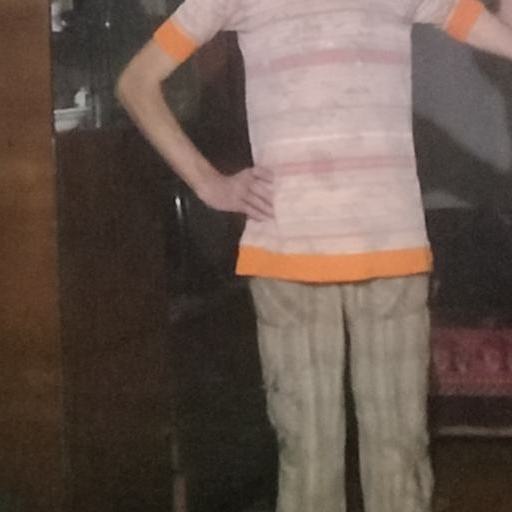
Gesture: no_gesture